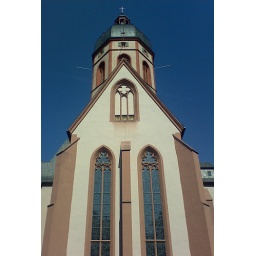
The Collegiate Church of St. Stephan, Mainz. A Gothic church with nine stained glass windows by Marc Chagall